List of founding Fellows, Scholars and Commissioners of Jesus College, Oxford

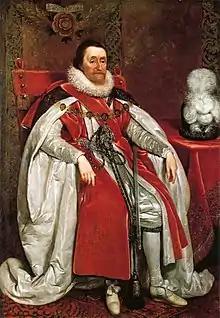

In 1609, Powell brought matters to the attention of Richard Bancroft, Archbishop of Canterbury and Chancellor of the University, and Bancroft compelled Williams to produce the statutes. Williams expelled Powell from his fellowship, but the Chancellor ordered his reinstatement. Bancroft died in 1610, and his successor as Archbishop, George Abbot (who was not a Commissioner), found the statutes in his study and returned them to Williams, who took no further steps before his death in 1613. Powell, who had run the college during the long absences of Bevans and who was Vice-Principal under Williams, was appointed Principal by Thomas Egerton, Lord Ellesmere, the Chancellor of the University, in 1613. However, there were by that time insufficient living Commissioners to validate the statute. It was not until Sir Eubule Thelwall became Principal in 1621 that matters moved forward. A third charter was obtained from James I on 1 June 1622, confirming Thelwall as Principal and nominating eight Fellows and eight Scholars. Two Fellows (Robert Johnson and John Higginson) and two Scholars (Lancelot Andrewes and Thomas Dove) were survivors from the 1571 charter. Four of the other six Scholars in the 1622 charter are known to have been undergraduates at Jesus College at the time; the other two appear to have been relatives of the Principal, Sir Eubule Thelwall, but do not appear in the college records. The charter also appointed new commissioners, and little time was taken in drawing up the statutes thereafter.